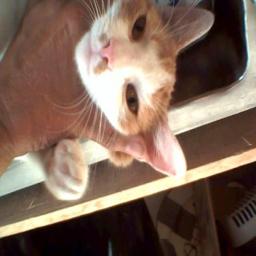
Animal: cats